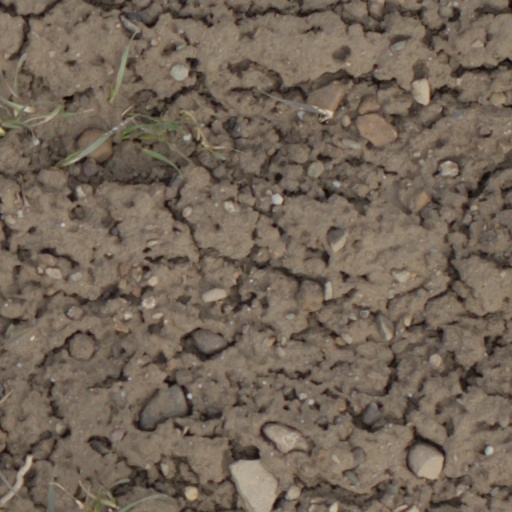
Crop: wheat